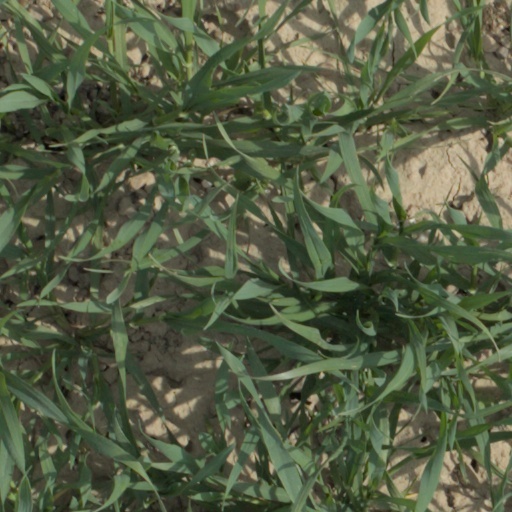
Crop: wheat